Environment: real
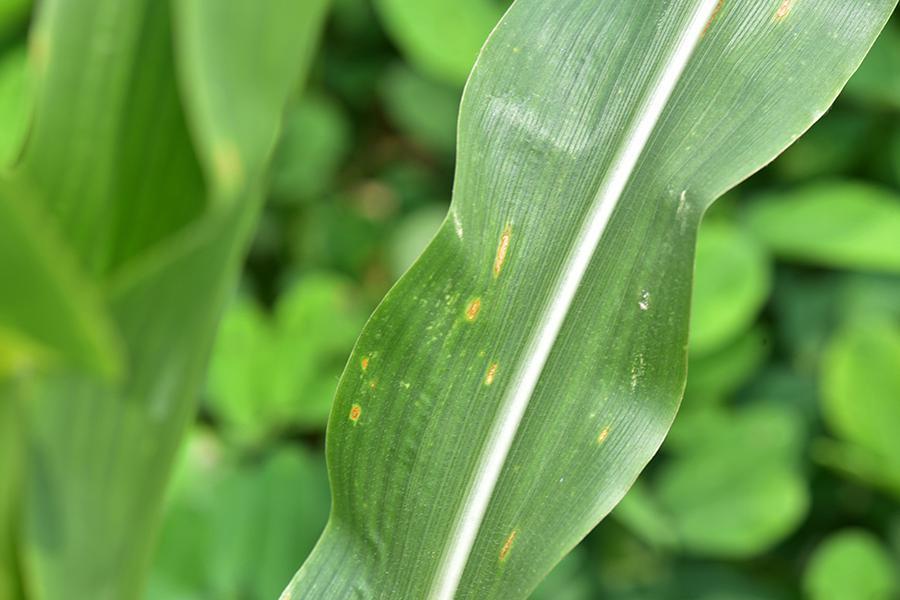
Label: gray_leaf_spot